Mitchell Docker

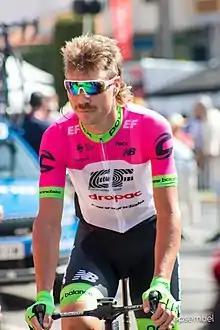
Docker at the 2018 Vuelta a España

Mitchell Docker (born 2 October 1986) is an Australian former road racing cyclist, who competed as a professional from 2006 to 2021.